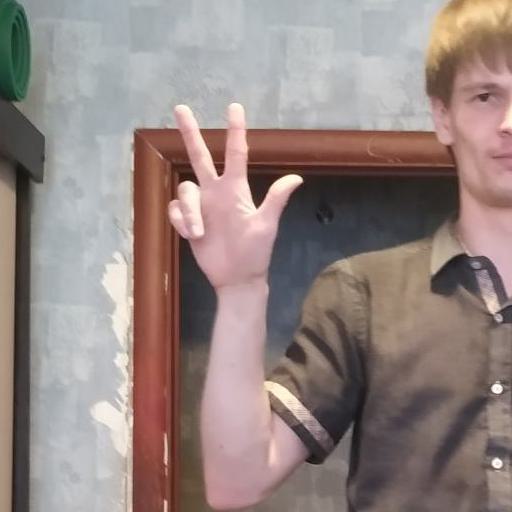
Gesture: three2